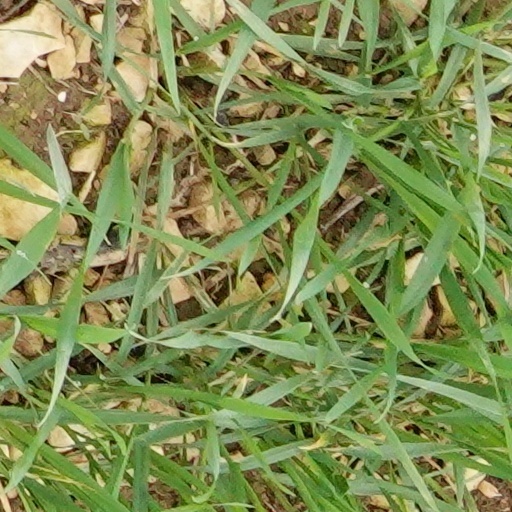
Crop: wheat